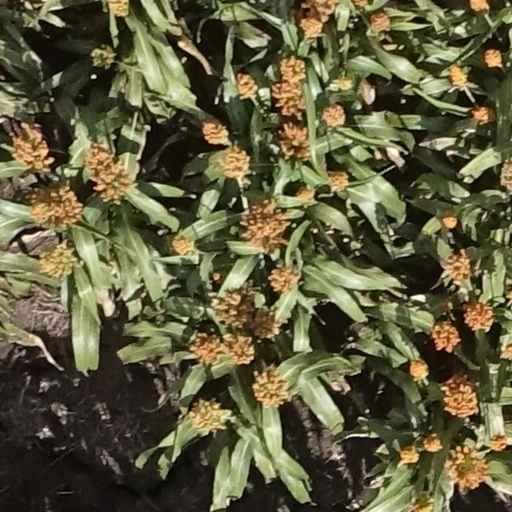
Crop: sorghum